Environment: real
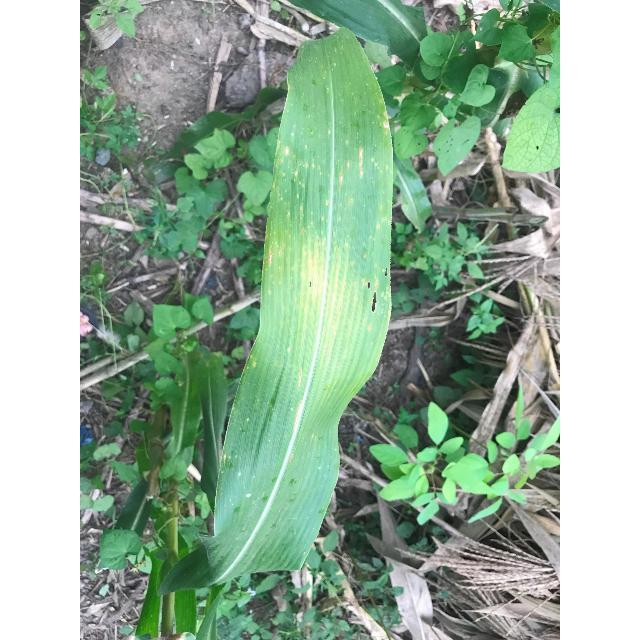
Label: nitrogen_deficiency